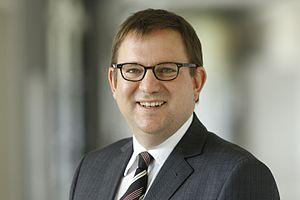
L'Assemblée parlementaire franco-allemande est une institution binationale entre la France et l'Allemagne. L’Assemblée est chargée de veiller à la mise en œuvre des dispositions du traité d'Aix-la-Chapelle, d'élaborer des propositions notamment sur les enjeux transfrontaliers, et de promouvoir la mise en œuvre conjointe des directives de l’Union européenne.